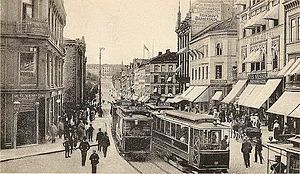
Kristiania Kommunale Sporveie
Sporvogne fra Kristiania Kommunale Sporveie på Egertorvet i 1902.
Kristiania Kommunale Sporveie, populært kaldet Rødtrikken, var et kommunalt ejet selskab, der drev dele af Oslos sporveje fra 1899 til 1905. KKS byggede og drev tre linjer, Sagene ring, Rodeløkkalinjen og Vippetangenlinjen. De tre linjer passerede ikke hinanden men var forbundet via spor tilhørende byens to andre sporvejsselskaber, Kristiania Sporveisselskab og Kristiania Elektriske Sporvei. KKS anskaffede 20 motorvogne fra Schuckert & Co. og 12 bivogne, der fik betegnelsen type S. Der blev desuden bygget to remiser i Sagene og Rodeløkka.